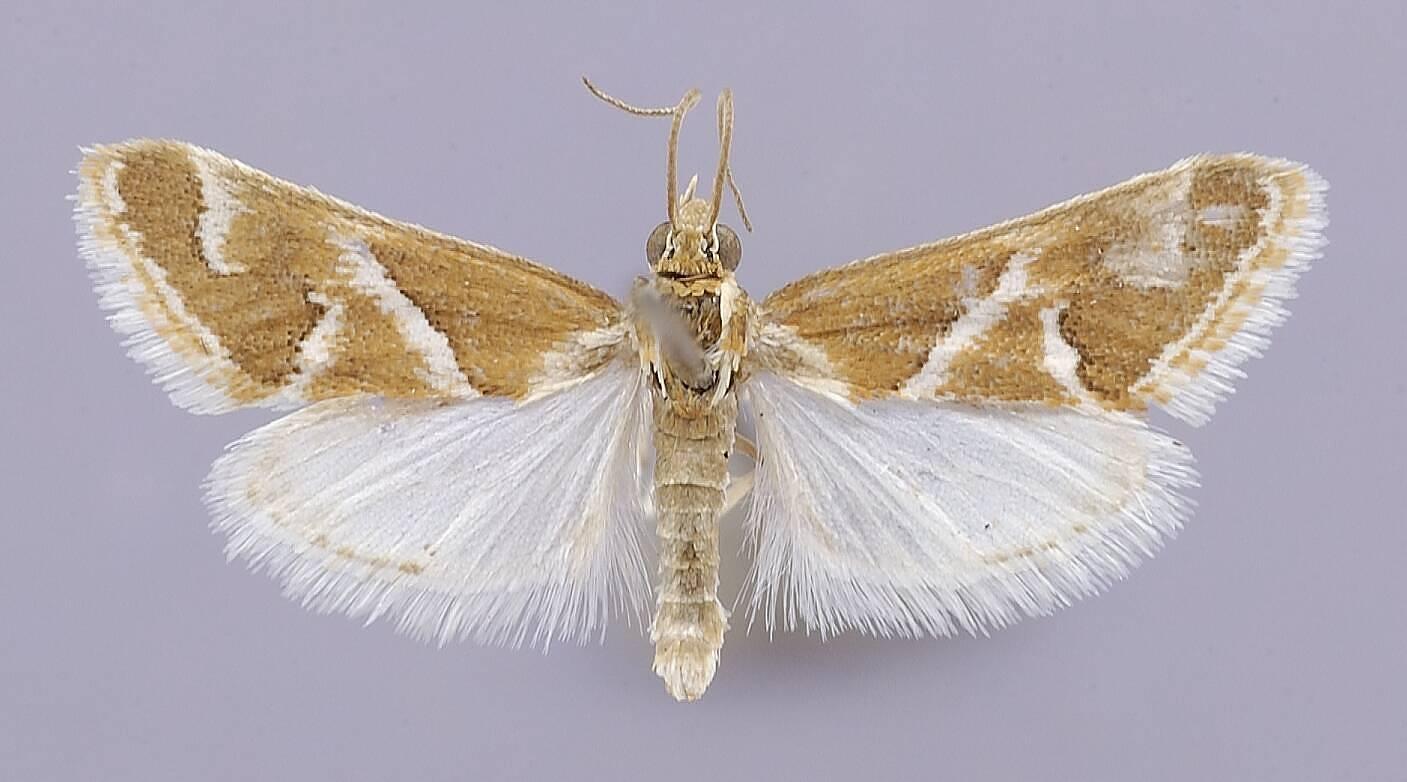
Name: Noctuelia virula
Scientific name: Noctuelia virula Barnes, 1918
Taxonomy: Animalia, Arthropoda, Insecta, Lepidoptera, Crambidae, Odontiinae
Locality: Palm Springs, Riverside, California, United States
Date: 16-23 March